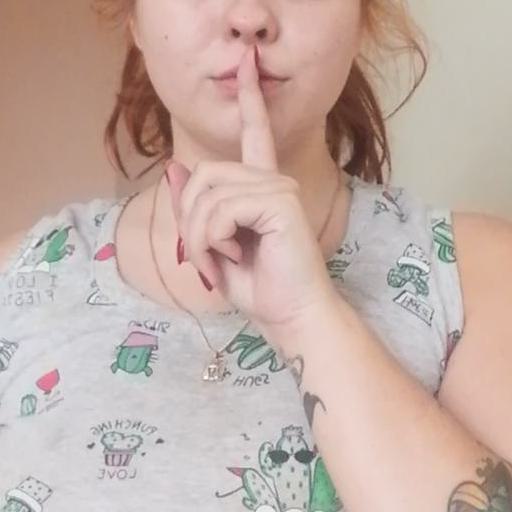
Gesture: mute